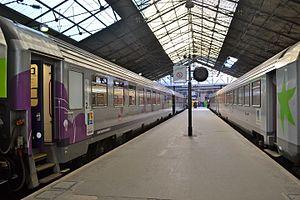
La Normandie est un territoire géographique et culturel, situé dans le Nord-Ouest de la France et bordé par la Manche ; il a traversé différentes époques historiques, malgré une absence de reconnaissance administrative entre la Révolution française de 1789 et la réforme territoriale de 2015. Les frontières continentales historiques de la province de l'Ancien Régime épousent assez fidèlement celles de la région administrative contemporaine.